Ferns Cathedral

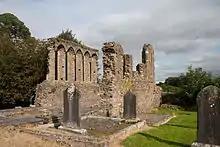
Surviving ruin of the medieval chancel

The building was burnt down in Elizabethan times by the O'Byrnes of Wicklow, and only a small portion of the ruins remain. Although Queen Elizabeth I of England ordered it rebuilt, only a section of the choir was restored. This was subsequently further altered in the early 1800s. The cathedral was reordered again in the early 1900s through the efforts of Thomas Brownell Gibson, Dean from 1908 until 1926. An internal chancel arch was raised, and a quire and sanctuary created. Chapter stalls were re-used from Kilkenny cathedral (the classical stalls which they replaced are now in the extensive chapter house to the west of Ferns cathedral ). A new episcopal 'cathedra' was provided and the flat plaster ceiling of the church was replaced with one of boarded wood in a gothic revival style.